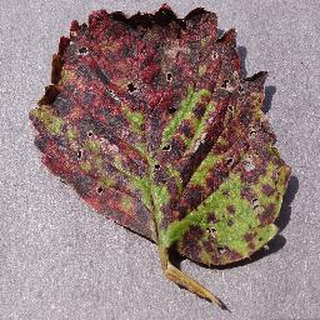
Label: strawberry_leaf_scorch